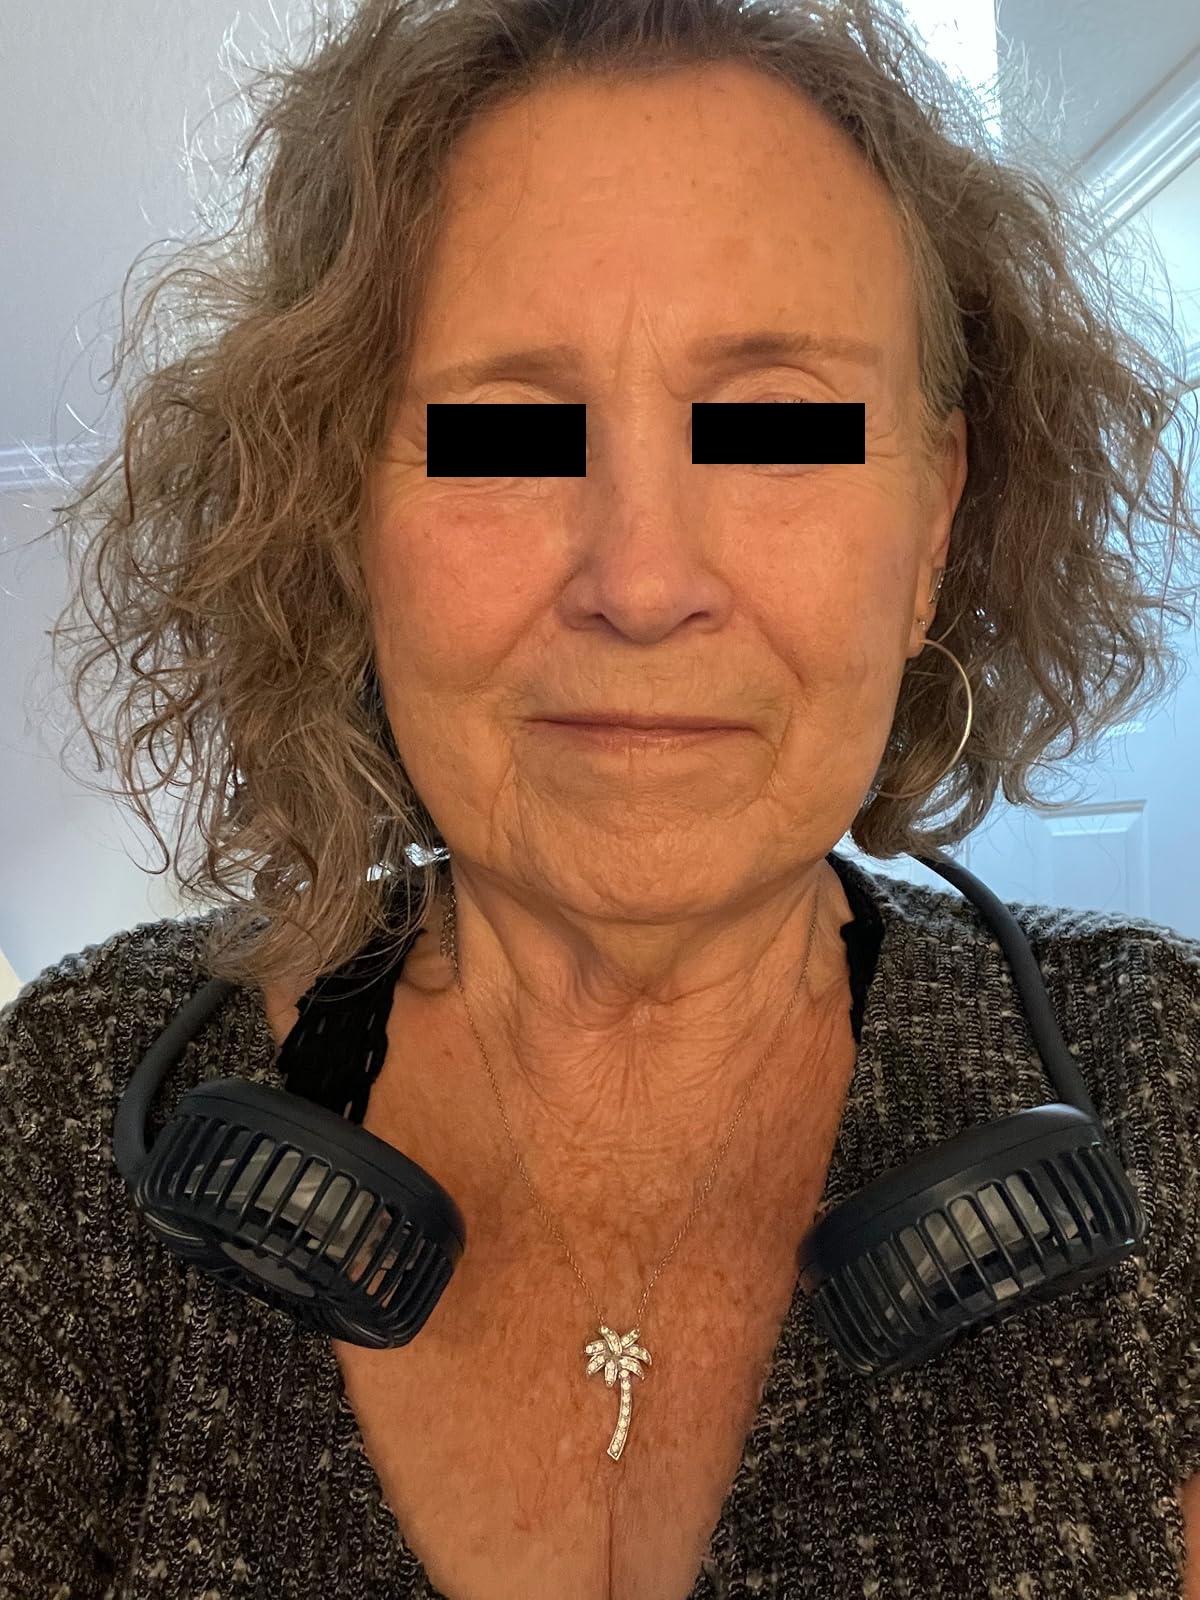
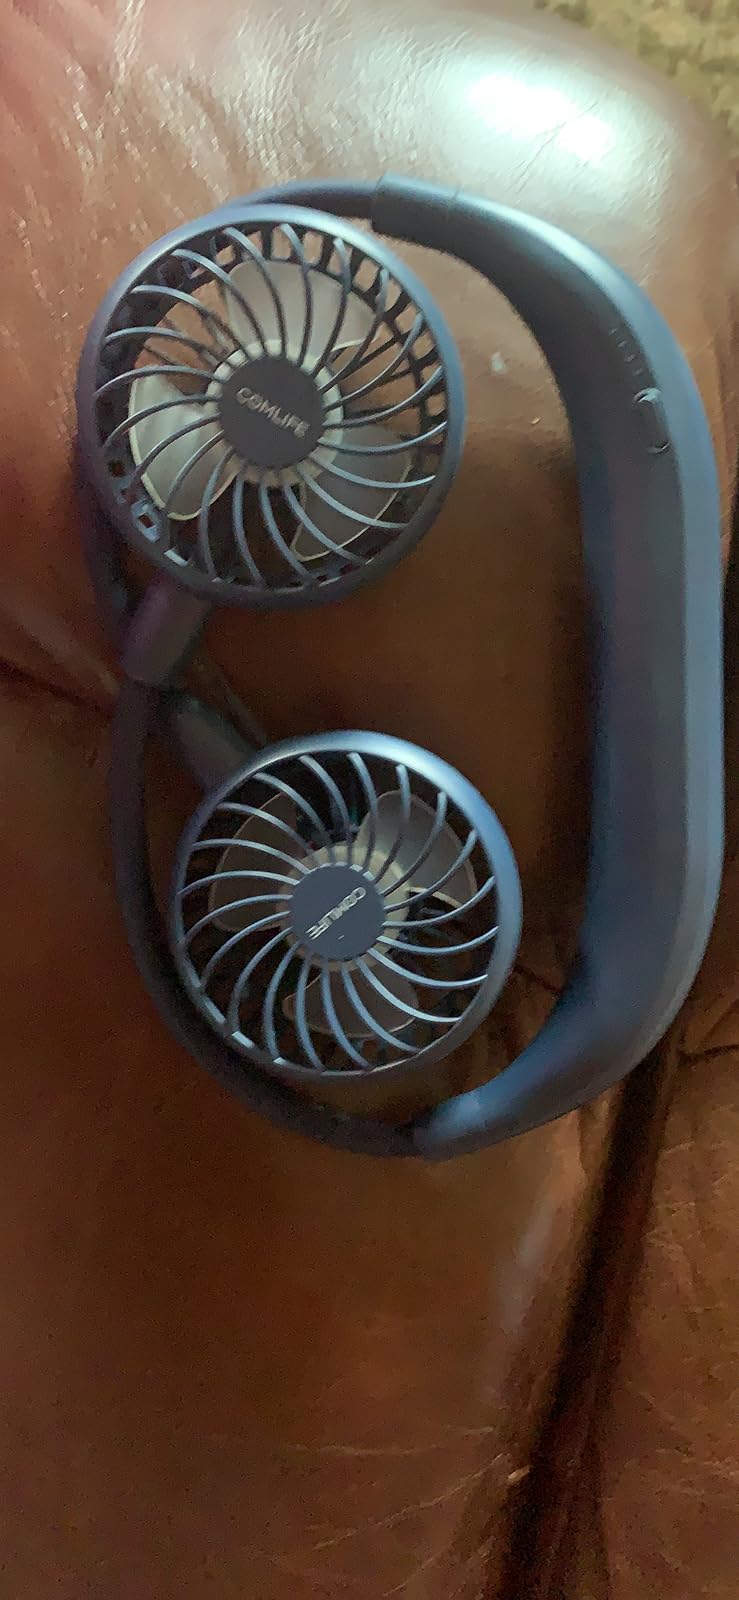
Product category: fan
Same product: yes